RealNetworks

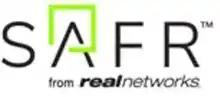
SAFR from RealNetworks

Launched by RealNetworks on July 17, 2018, SAFR – Secure Accurate Facial Recognition, is a machine learning facial recognition platform. The SAFR platform was updated in 2020 with COVID-19 response features, including the ability to detect whether a person is wearing a mask and identify people wearing masks with 98.85 percent accuracy. On April 27, 2021, SAFR received a grant from the US Air Force to develop its AI-powered analytics for rescue missions, perimeter protection and domestic search operations.